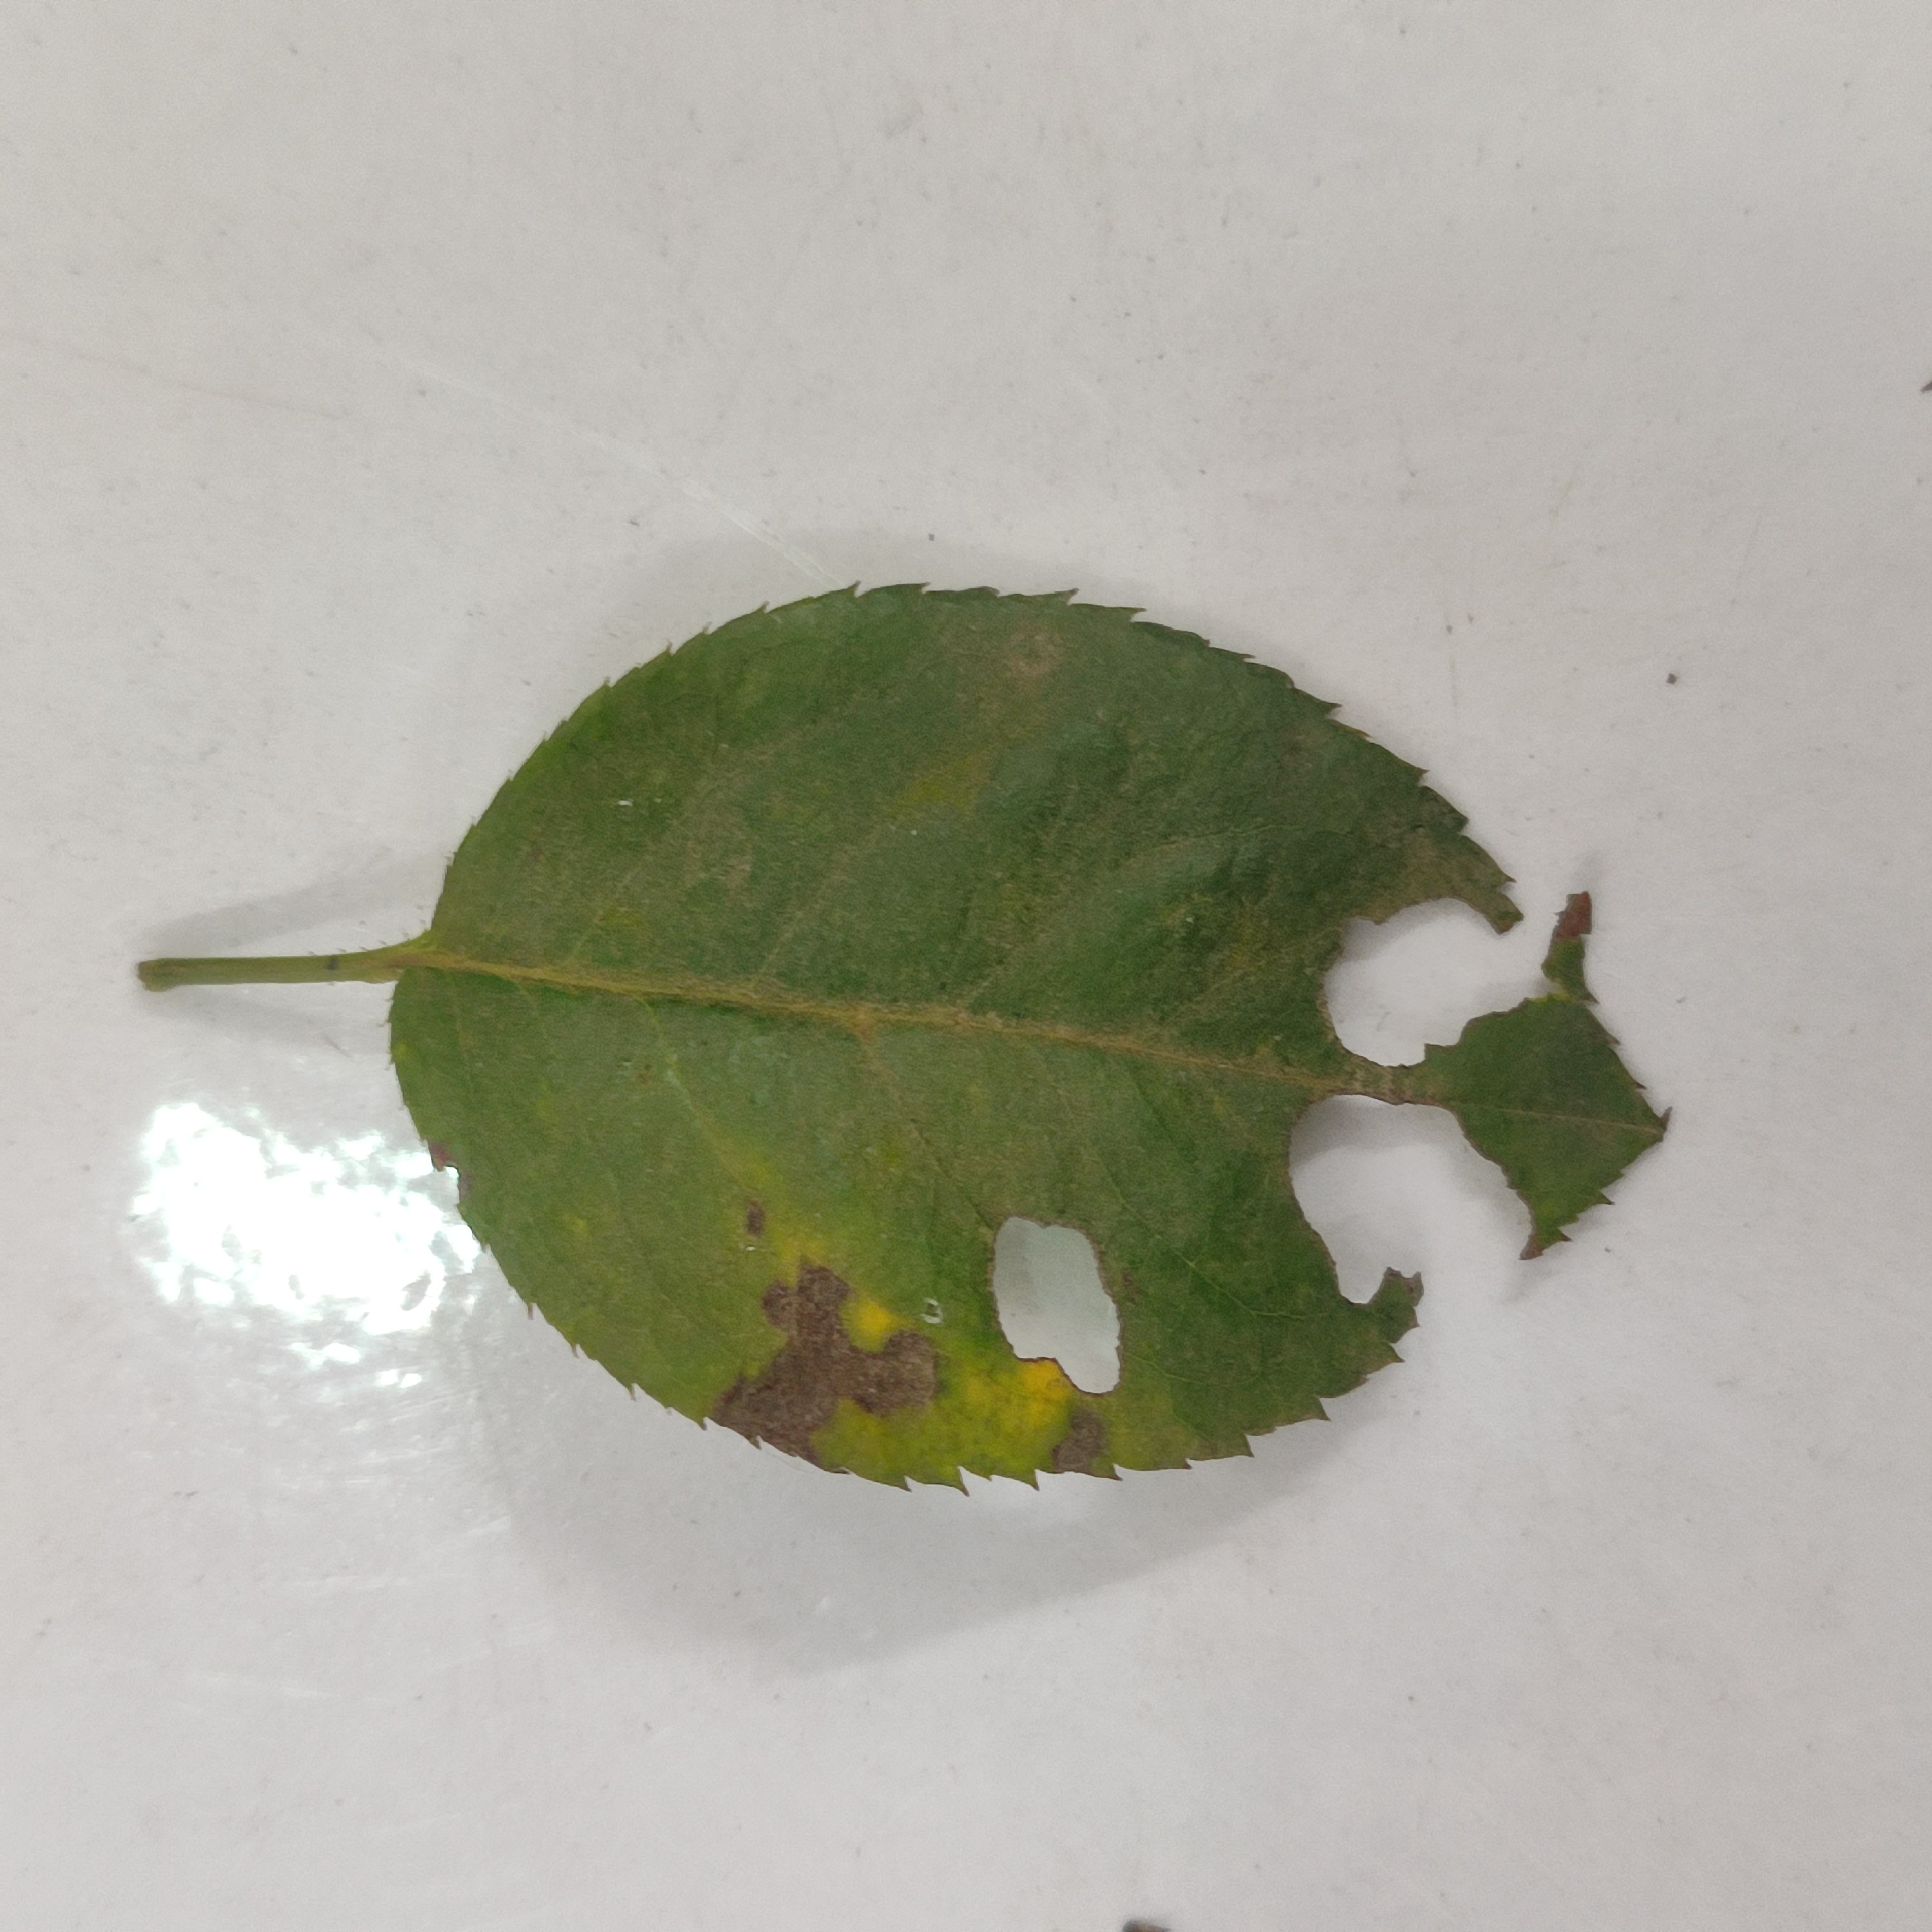
Label: Insect Hole